Battle of Mughar Ridge

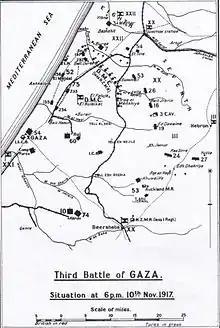
Falls' Sketch Map 9 shows position of the advance at 1800 on 10 November 1917

The 52nd (Lowland) Division had ended the possibility of an Ottoman stand on the Wadi Hesi and the next natural defensive line was to the north, on the Nahr Sukereir. Allenby had issued orders on 9 November to advance to El Tineh–Beit Duras in an attempt to turn the Ottoman Nahr Sukereir line before it could be firmly established. Meanwhile, disorganised and demoralised Ottoman columns were harassed as they retreated by the Royal Flying Corps dropping bombs and firing machine-guns. Aircraft also dropped bombs on El Tineh railway station and detonated the ammunition depot. By 10 November infantry in the 52nd (Lowland) and 75th Divisions had advanced to the line Beit Duras–Isdud with the leading brigade of the 52nd Division successfully attacking a strong Ottoman rearguard defending Isdud.